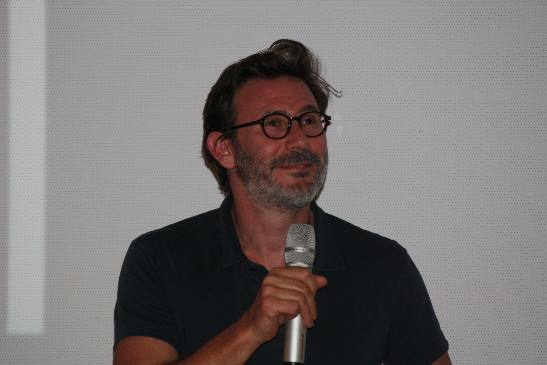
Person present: Yes